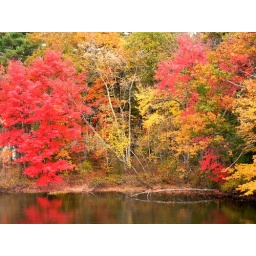
Beautiful trees lined the edge of Squam lake just above the bridge over the outlet .